Dornier Flugzeugwerke

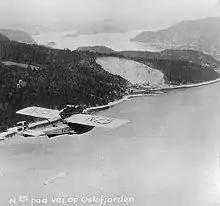
Dornier Wal flown by Roald Amundsen on his first attempt to reach the North Pole.

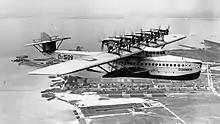
Dornier Do X - largest and heaviest aircraft of its era.

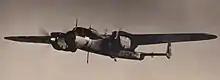
Dornier Do 17 "flying pencil" bomber

Originally Dornier Metallbau, Dornier Flugzeugwerke took over Flugzeugbau Friedrichshafen production facilities (Weingarten, Warnemünde, and the former Zeppelin shed at Manzell) when it failed in 1923.